Djibouti City

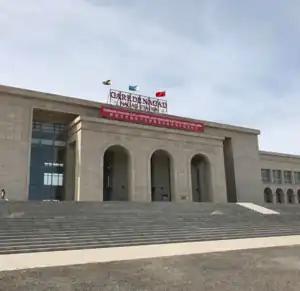
The Nagad Railway Station

The Port of Djibouti is one of the largest and busiest seaports in the Horn region. , the container terminal at the port handles the bulk of the nation's trade. About 70% of the seaport's activity consists of imports to and exports from neighboring Ethiopia, which depends on the harbour as its main maritime outlet. The port also serves as an international refueling center and transshipment hub. In 2012, the Djiboutian government in collaboration with DP World started construction on the Doraleh Container Terminal, a third major seaport intended to further develop the national transit capacity. A$396 million project, it has the capacity to accommodate 1.5 million container units annually. There are also daily scheduled ferry services from the Port de Peche to Tadjoura, Obock also some other destinations in Yemen, Somalia and Eritrea.